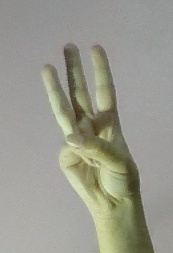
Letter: thaa